Hangsim

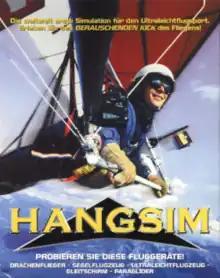

Hangsim is a flight simulator video game that simulates hang gliding or paragliding. It was developed by Quality Simulations and published by Wilco Publishing for Windows in 1999. It was set for release in September 1999, before getting delayed to an eventual release date of November 5, 1999.